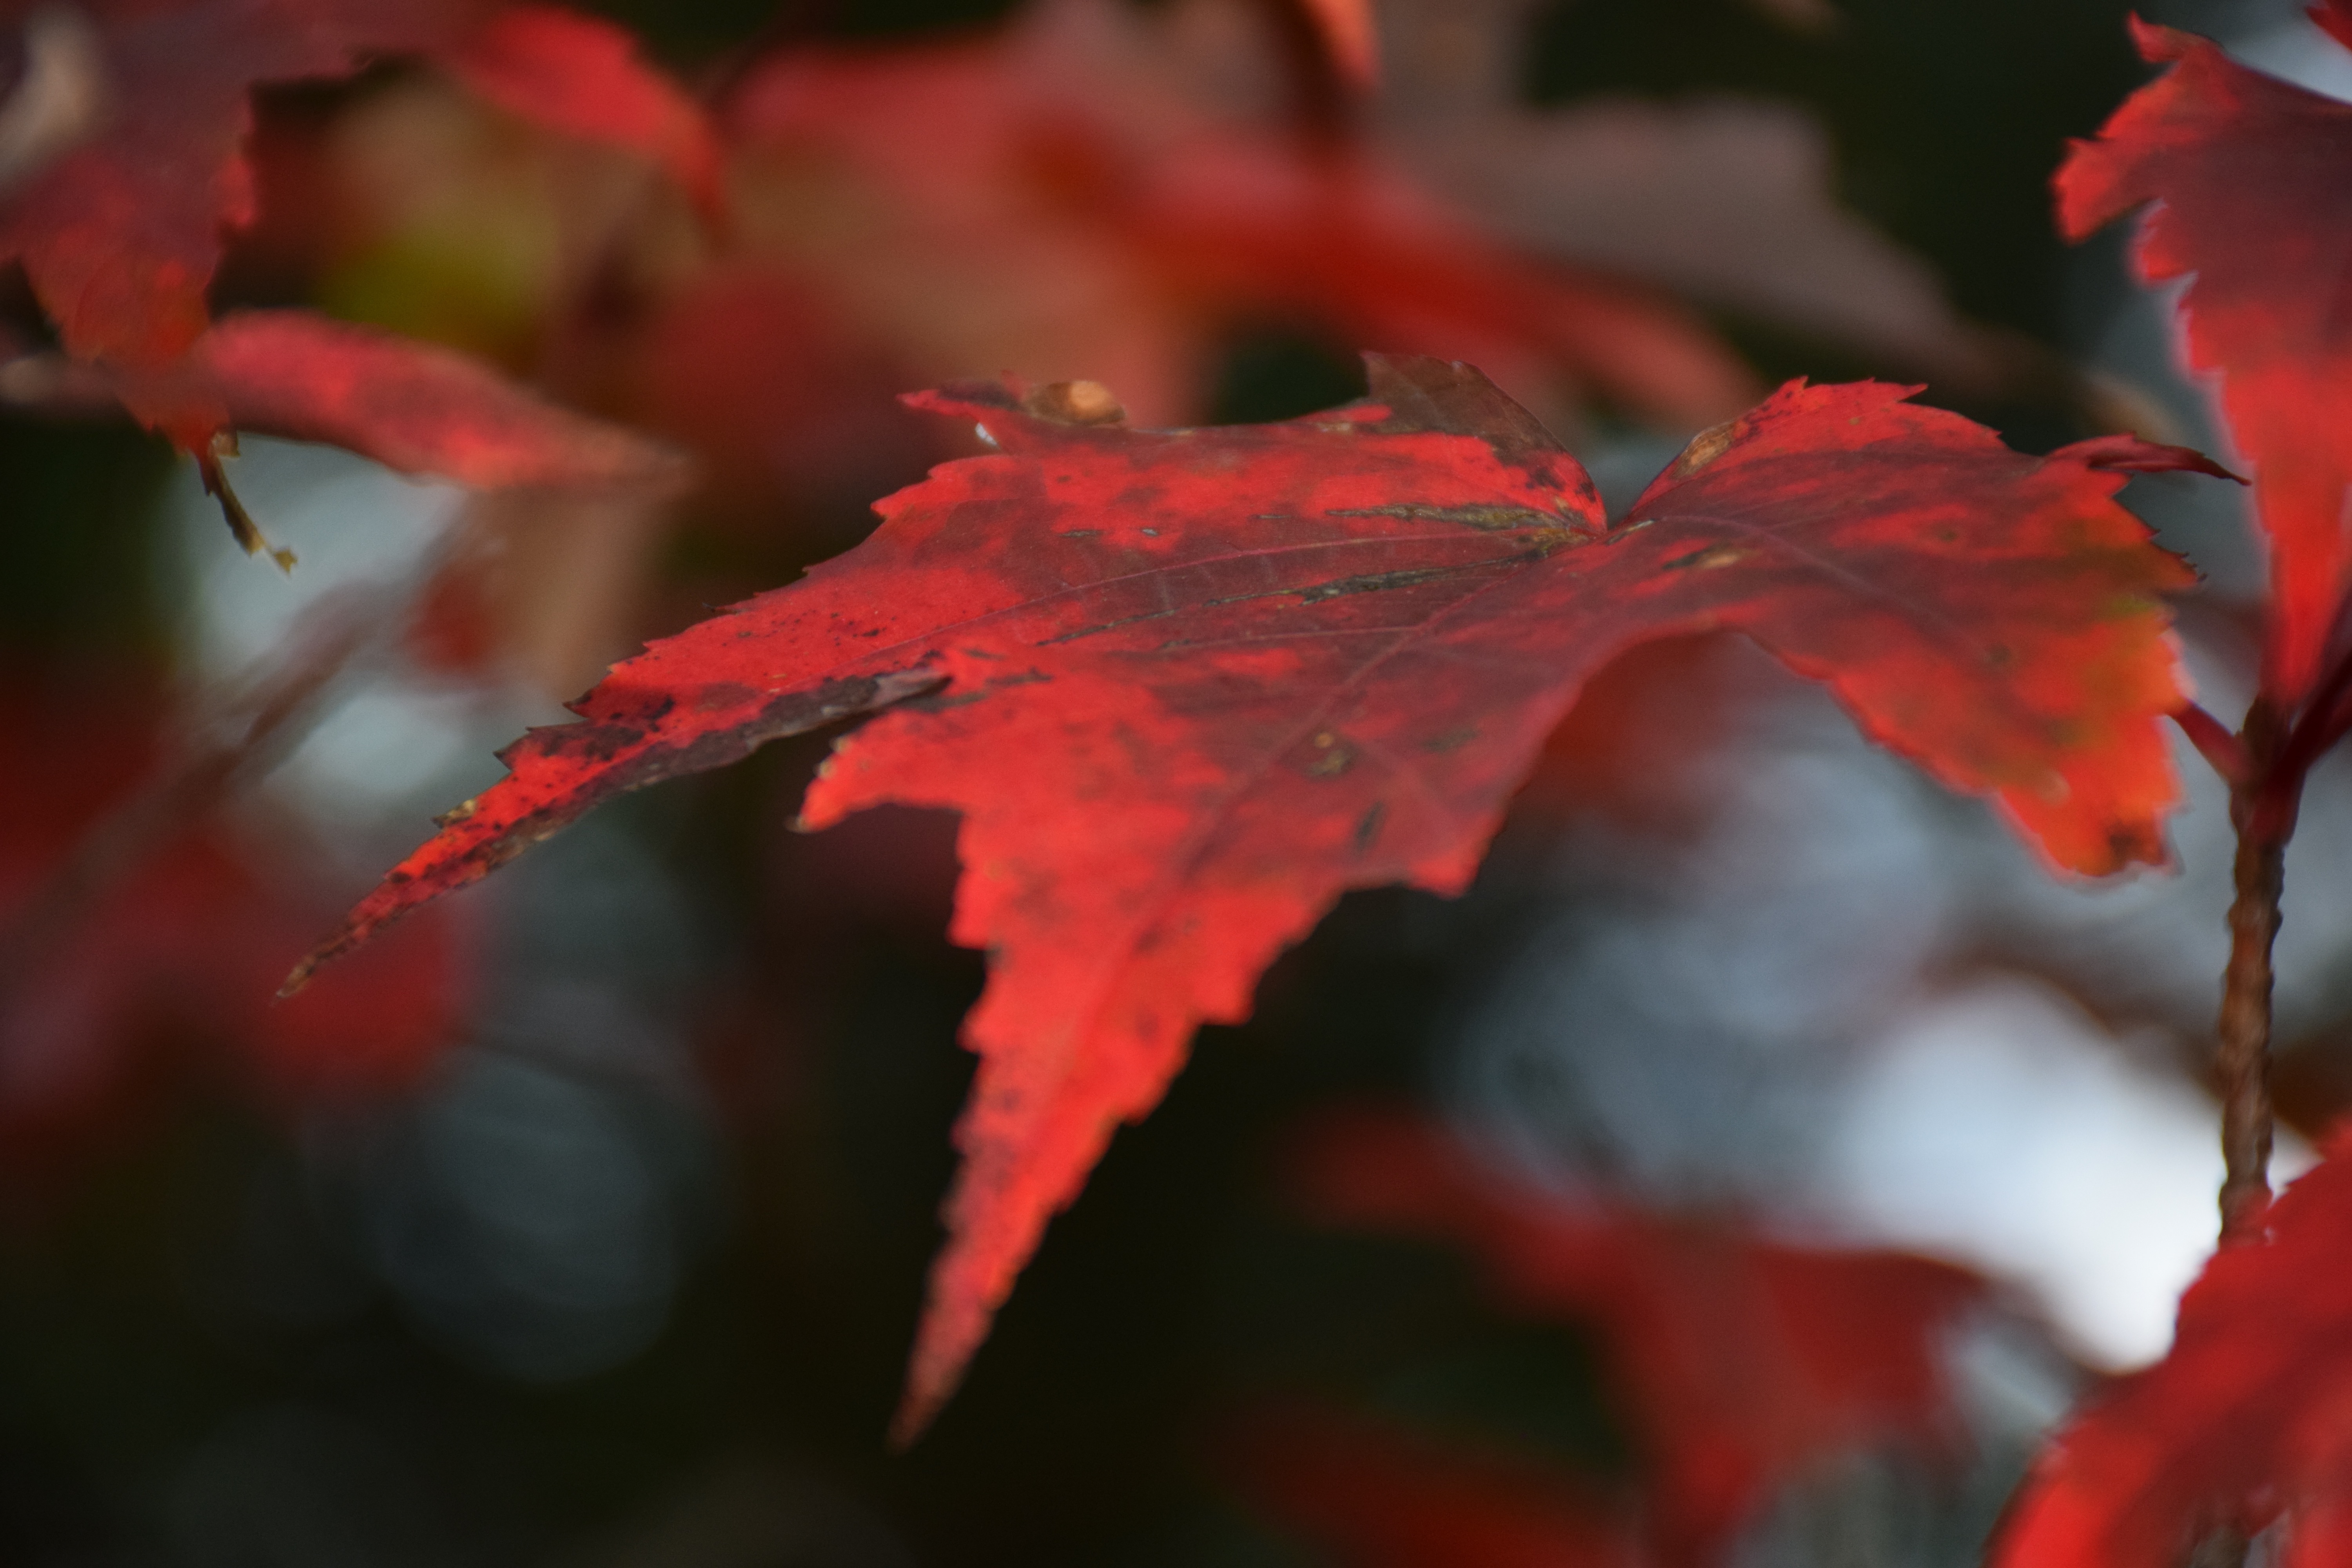
tree, branch, plant, leaf, flower, petal, frost, red, autumn, season, maple tree, maple leaf, close up, shrub, macro photography, flowering plant, woody plant, land plant